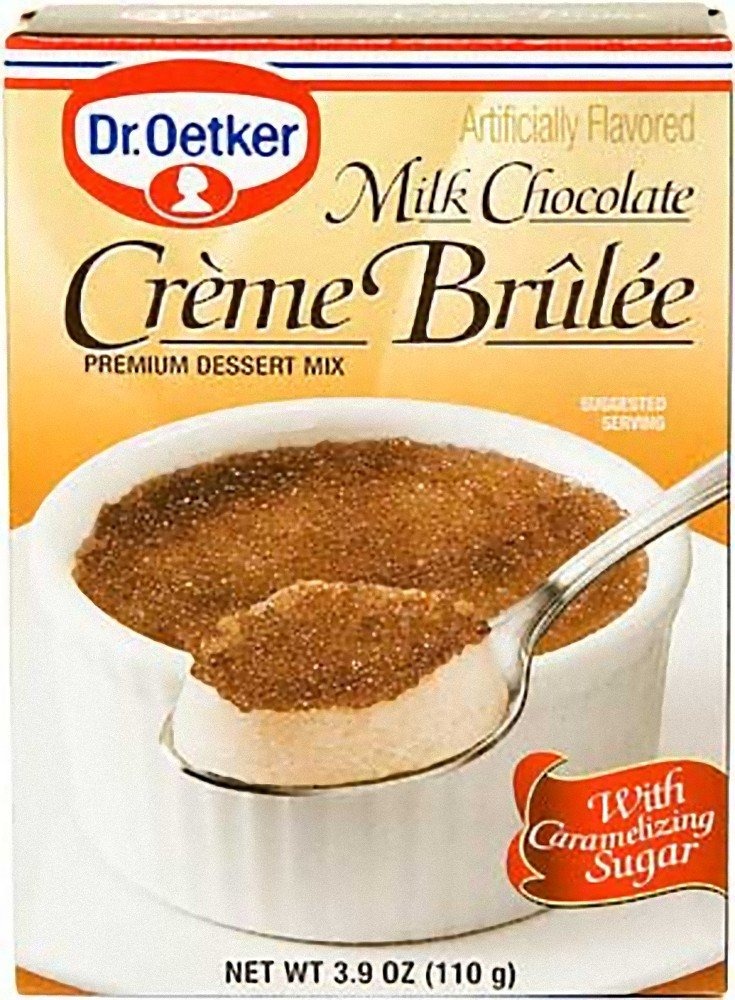
Item Name: Dr. Oetker Creme Brulee Mix, 3.7-Ounce (Pack of 6)
Bullet Point 1: An easy-to-prepare mix
Bullet Point 2: Whip up a wonderful dessert for company in no time at all
Bullet Point 3: Canadian origin
Value: 22.0
Unit: Ounce

Price: 7.68